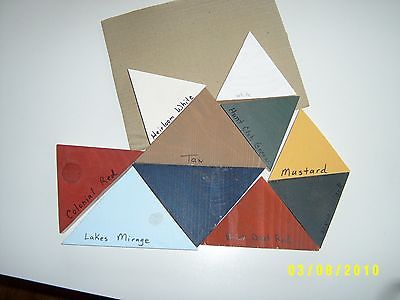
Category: table